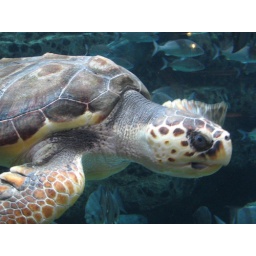
A big, beautiful sea turtle in the 'Grey's Reef' exhibit, made up of animals roughly native to the Georgia coast.